Rings of Saturn

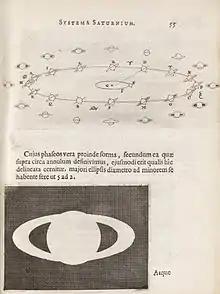
Huygens' ring hypothesis in "Systema Saturnium" (1659)

Christiaan Huygens began grinding lenses with his father Constantijn Huygens in 1655 and was able to observe Saturn with greater detail using a 43× power refracting telescope that he designed himself. He was the first to suggest that Saturn was surrounded by a ring detached from the planet, and famously published the letter string """". Three years later, he revealed it to mean "Annulo cingitur, tenui, plano, nusquam coherente, ad eclipticam inclinato" ("[Saturn] is surrounded by a thin, flat, ring, nowhere touching [the body of the planet], inclined to the ecliptic"). He published his ring hypothesis in "Systema Saturnium" (1659) which also included his discovery of Saturn's moon, Titan, as well as the first clear outline of the dimensions of the Solar System.